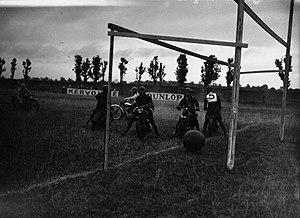
Coupe de France de motoball 1932
Le moto-ball est un sport motocycliste collectif qui se joue avec un ballon et dont les pratiquants pilotent des motos de 250 cm³. Le Championnat d'Europe des nations est diffusé gratuitement sur YouTube sur la chaîne officielle Promotoball Channel.